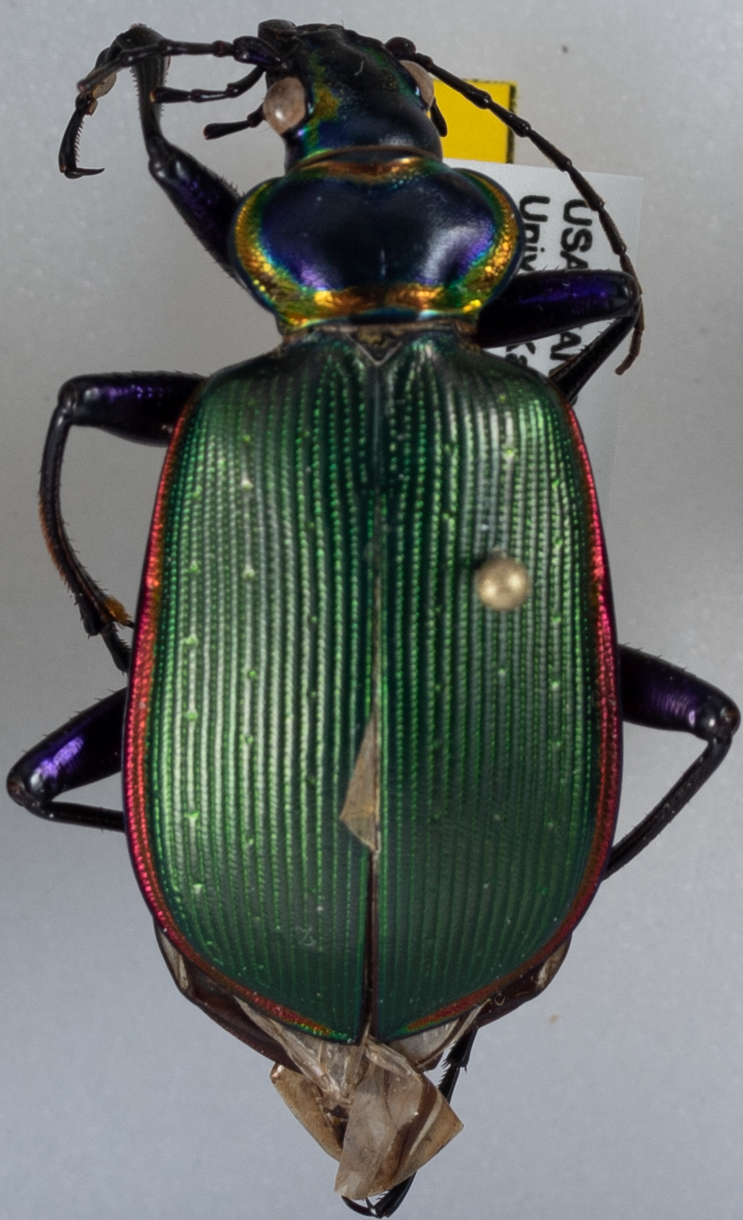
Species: Calosoma scrutator
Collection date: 2019-07-24
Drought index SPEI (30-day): -1.01
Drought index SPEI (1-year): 1.45
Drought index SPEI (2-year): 0.71